Seán French (1889–1937)

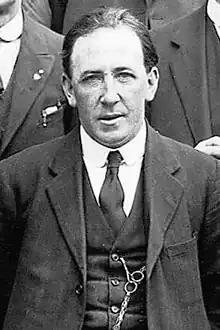
French, 1920s

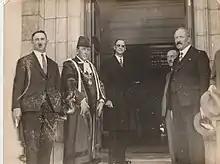
French, in mayoral robes, at the opening of new City Hall, Cork, 8 September 1936.

Seán French (29 May 1889 – 12 September 1937) was an Irish politician from Cork city. He was a Fianna Fáil Teachta Dála (TD) from 1927 to 1932.